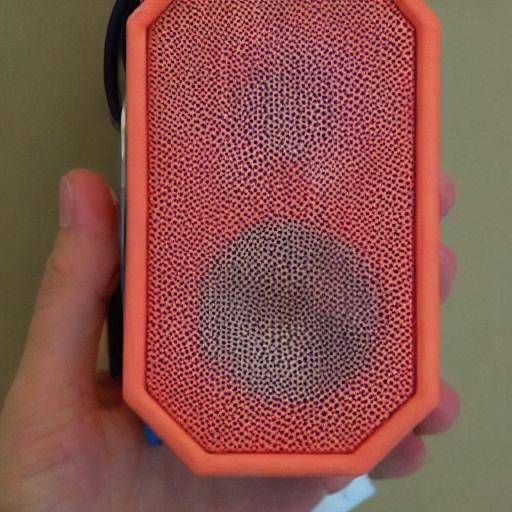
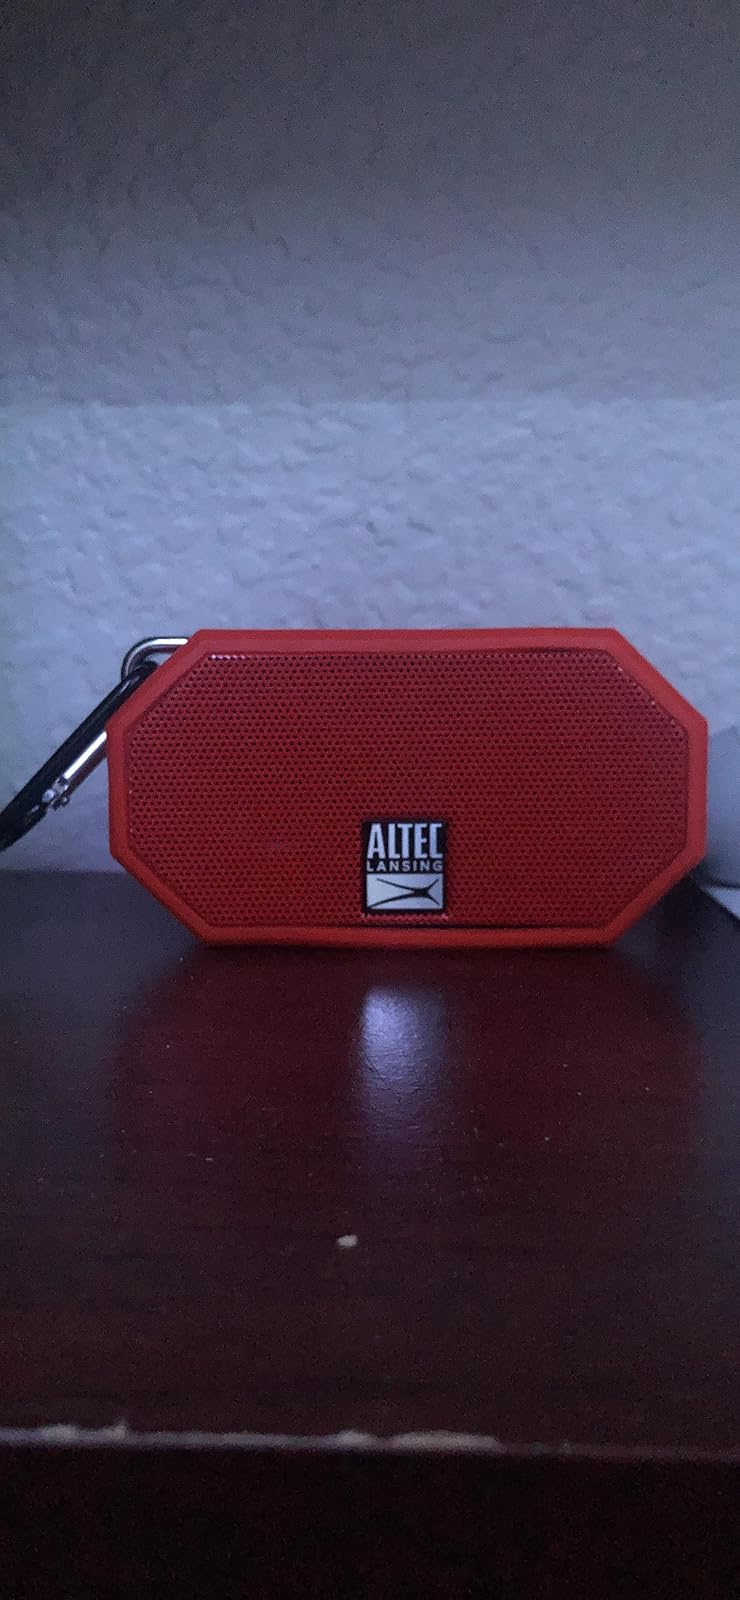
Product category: speaker
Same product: no